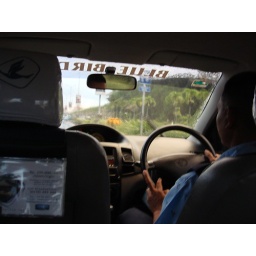
the blue bird taxi in bali ....